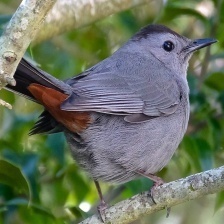
Species: GRAY CATBIRD
Scientific name: DUMETELLA CAROLINENSIS